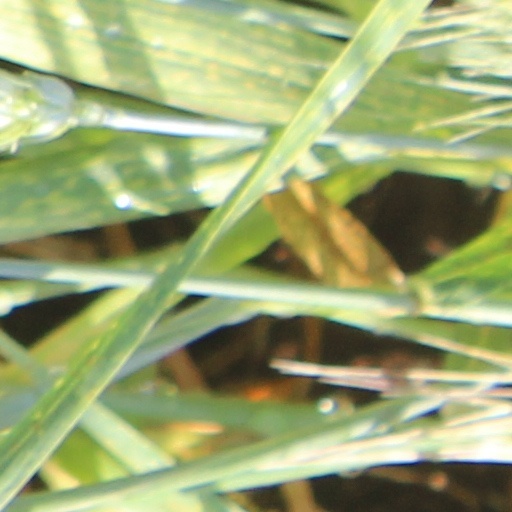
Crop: wheat